Emanuel Celler

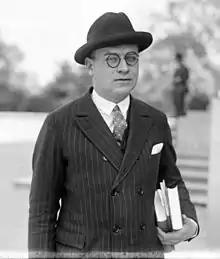
Emanuel Celler in 1924

Celler made his first important speech on the House floor during consideration of the Johnson–Reed Immigration Act of 1924. Three years earlier, Congress had imposed a quota that limited immigration for persons of any nationality to 3 percent of that nationality present in the United States in 1910, with an annual admission limit of 356,000 immigrants. This national origin system was structured to preserve the ethnic and religious identity of the United States by reducing immigration from Eastern and Southern Europe, thereby excluding many Jews, Catholics, among others. Celler was vehemently opposed to the Johnson-Reed Act, which passed the isolationist Congress and was signed into law. Celler had found his cause and for the next four decades he vigorously spoke out in favor of eliminating the national origin quotas as a basis for immigration restriction.